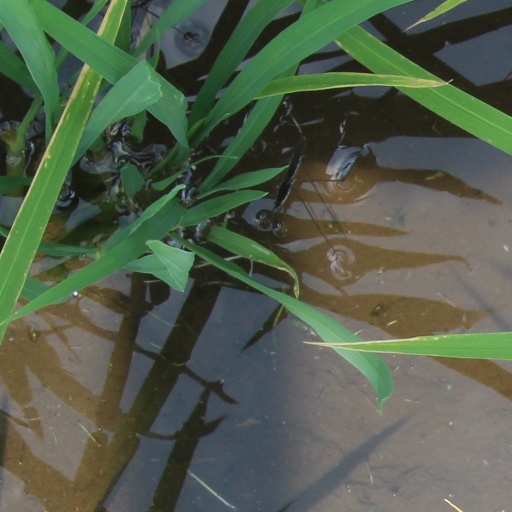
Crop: rice